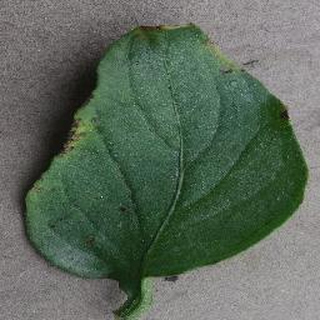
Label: tomato_bacterial_spot